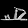
Label: Sandal